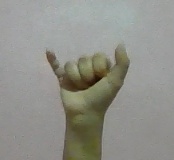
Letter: ya